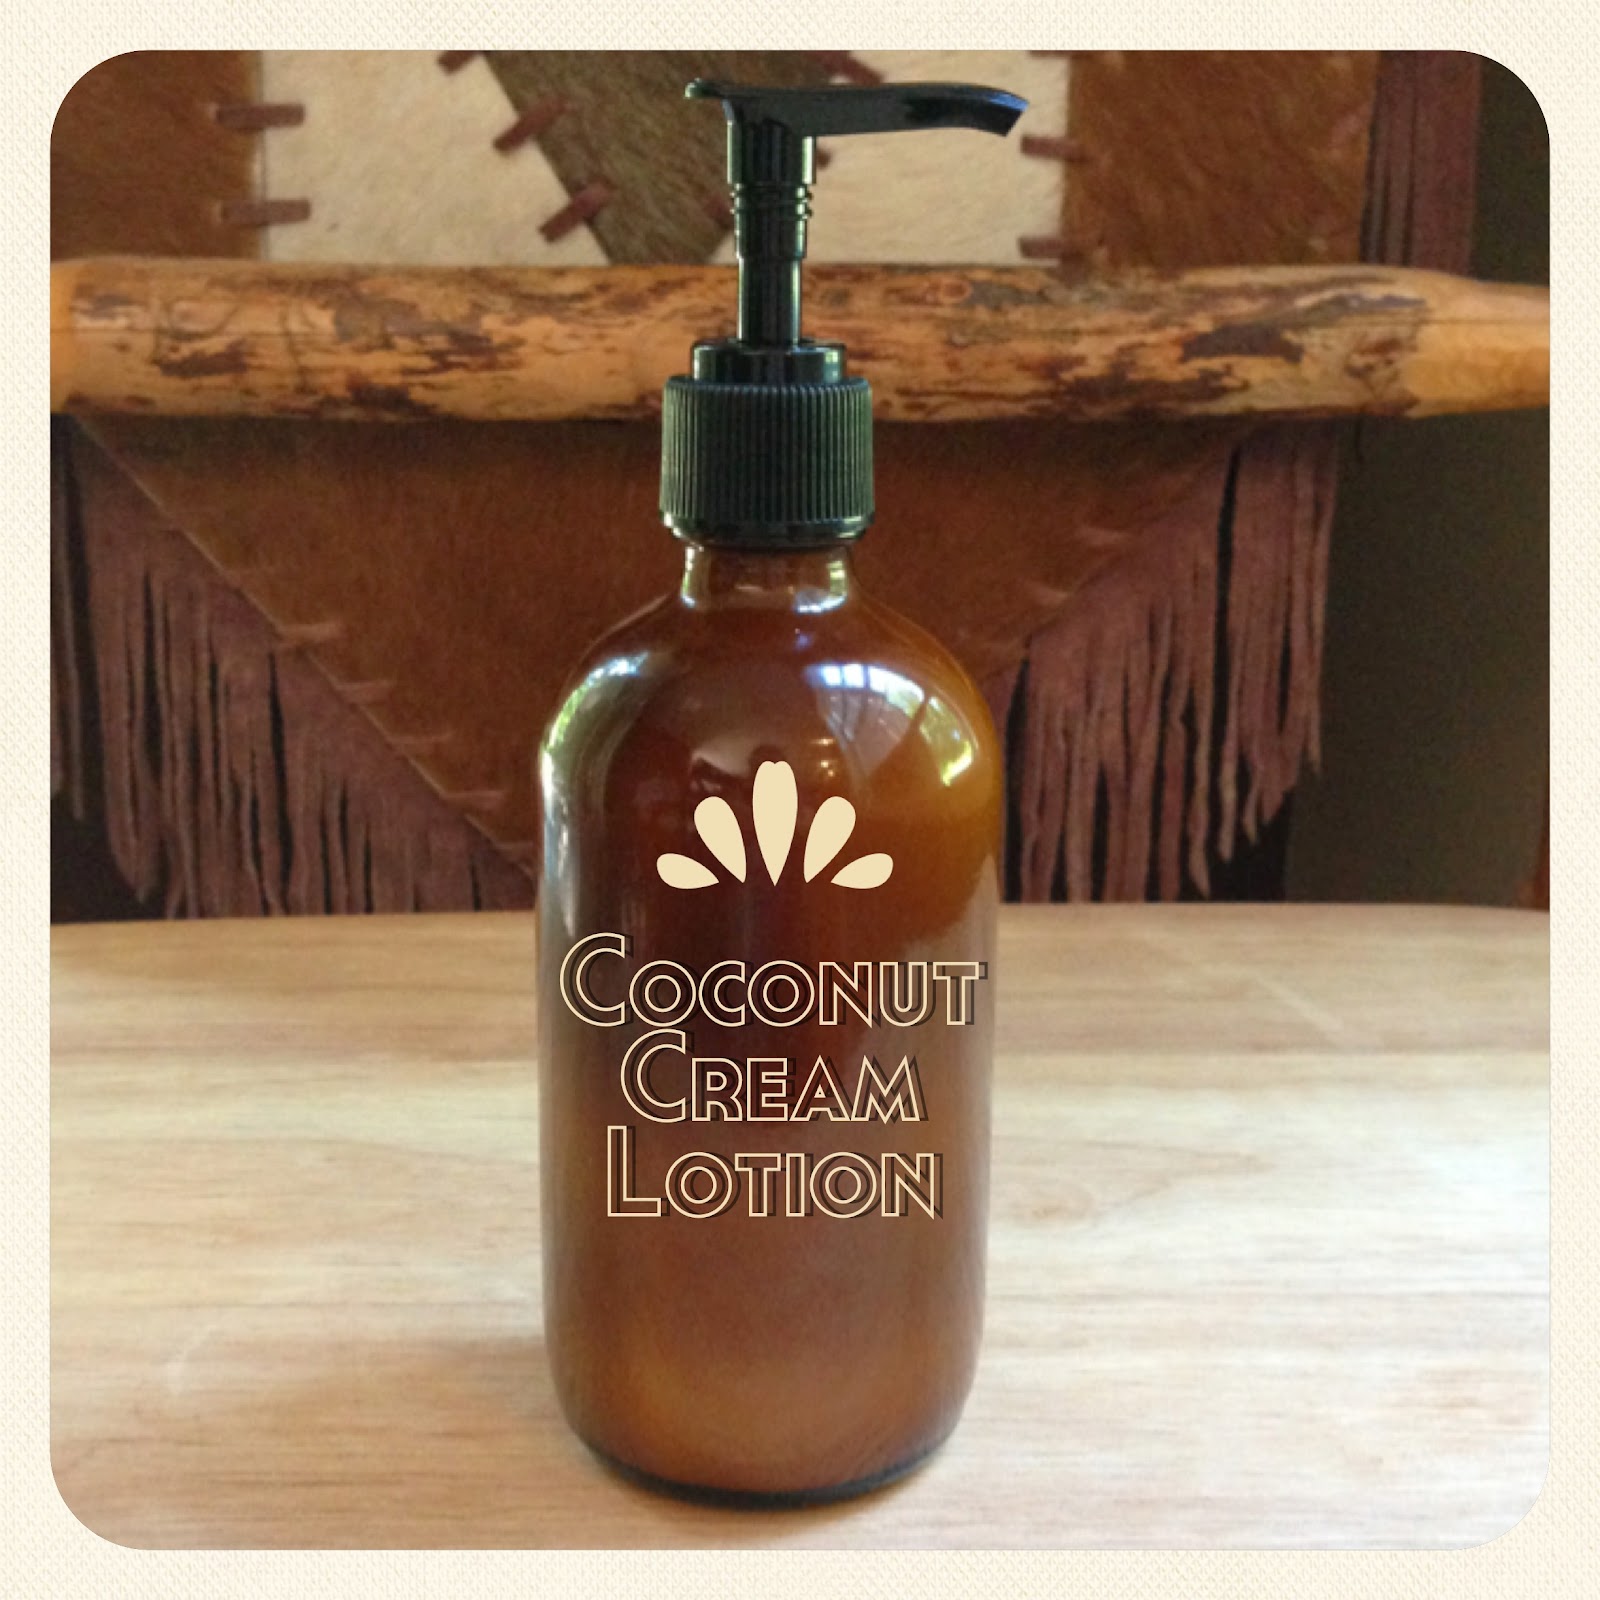
Waste category: plastic